Andreas Malm

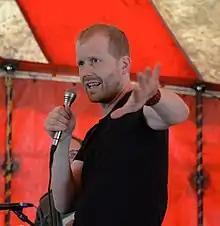
Malm giving a lecture at Code Rood Action Camp 2018 in Groningen

Andreas Malm (born ) is a Swedish author and an associate professor of human ecology at Lund University. He is on the editorial board of the academic journal "Historical Materialism", and has been described as a Marxist. Naomi Klein, who quoted Malm in her book "This Changes Everything", has called him "one of the most original thinkers on the subject" of climate change.